Trinidad Núñez Quiñones

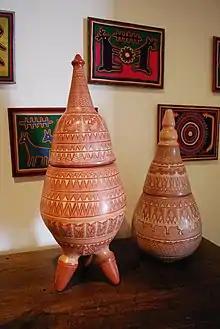
Two of Núñez's works at the Museo de las Culturas Populares in Victoria de Durango

Despite a four-year stint in the army that interrupted his professional education, Núñez says he never doubted that he wanted to be an artist of some kind. He began his formal artistic education at the Centro Universitario de Arte, Arquitectura y Diseño at the University of Guadalajara. Sometime later he would finish that degree in visual art from the recently established School of Painting, Sculpture and Handcrafts of the Juarez University of the State of Durango.